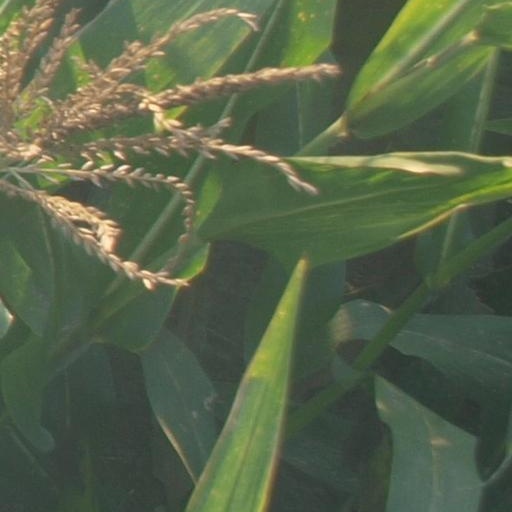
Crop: maize; corn